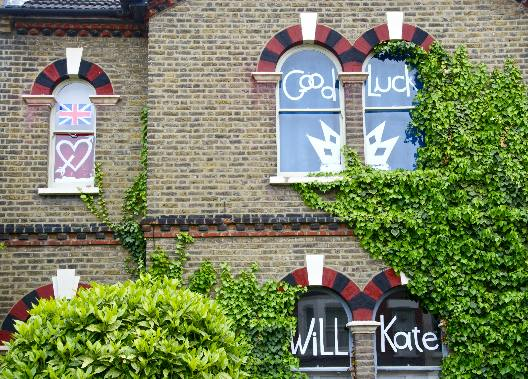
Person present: No